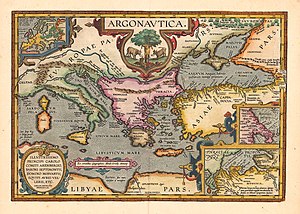
Argonaut
En fortolkning af rejsen fra Argonautika, lavet af Abraham Ortelius (1624)
Argonauterne er indenfor den græske mytologi de helte der gjorde følgeskab med Jason til Kolchis, som lå på den sydøstlige bred af Sortehavet, i hans jagt efter Det Gyldne Skind. Ordet er afledt af navnet på deres skib, Argo, der selv var opkaldt efter dets bygmester Argos. Antallet af argonauter varierer alt efter hvilket kildemateriale, der tages udgangspunkt i. Mange af den græske mytologis største helte er at finde blandt argonauterne, bl.a. Amfiaraos, Bellerofon, tvillingerne Kastor og Polydeukes, Herakles/Herkules, Laertes og hans søn Odysseus, Orfeus, Peleus, Perseus, Theseus, Æskulap og Ødipus.